Jean Smart filmography

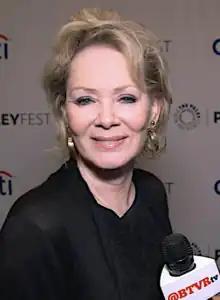
Smart in 2015

Jean Smart is an American actress. She is known for her diverse roles in comedies and dramas on stage and screen. She gained notoriety for her role as Charlene Frazier-Stillfield in the CBS sitcom "Designing Women" (1986–1991). She had a recurring guest role as Lana Gardner, a romantic interest in the NBC sitcom "Frasier" from 2000 to 2001 earning two Primetime Emmy Awards for Outstanding Guest Actress in a Comedy Series.